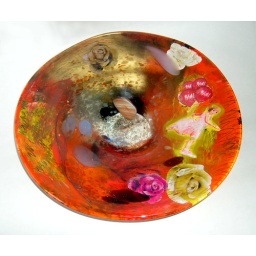
glass bowl by Jiri Bures